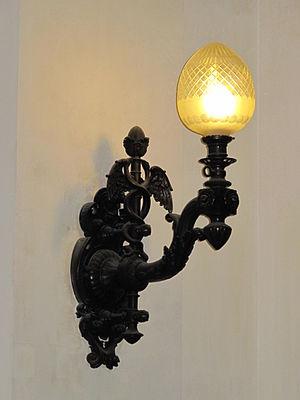
Détail d'un candélabre du rez-de-chaussée du siège central du Crédit Lyonnais